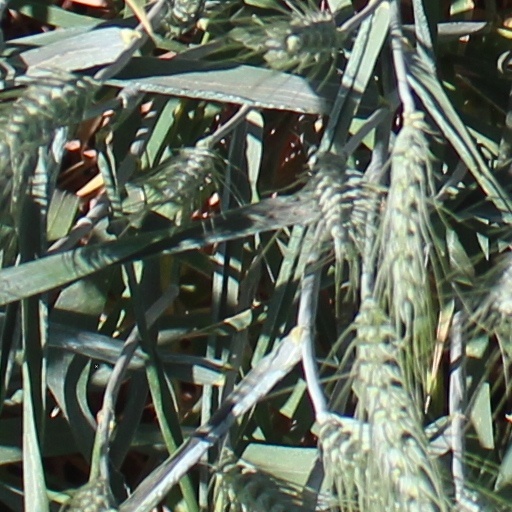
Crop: wheat